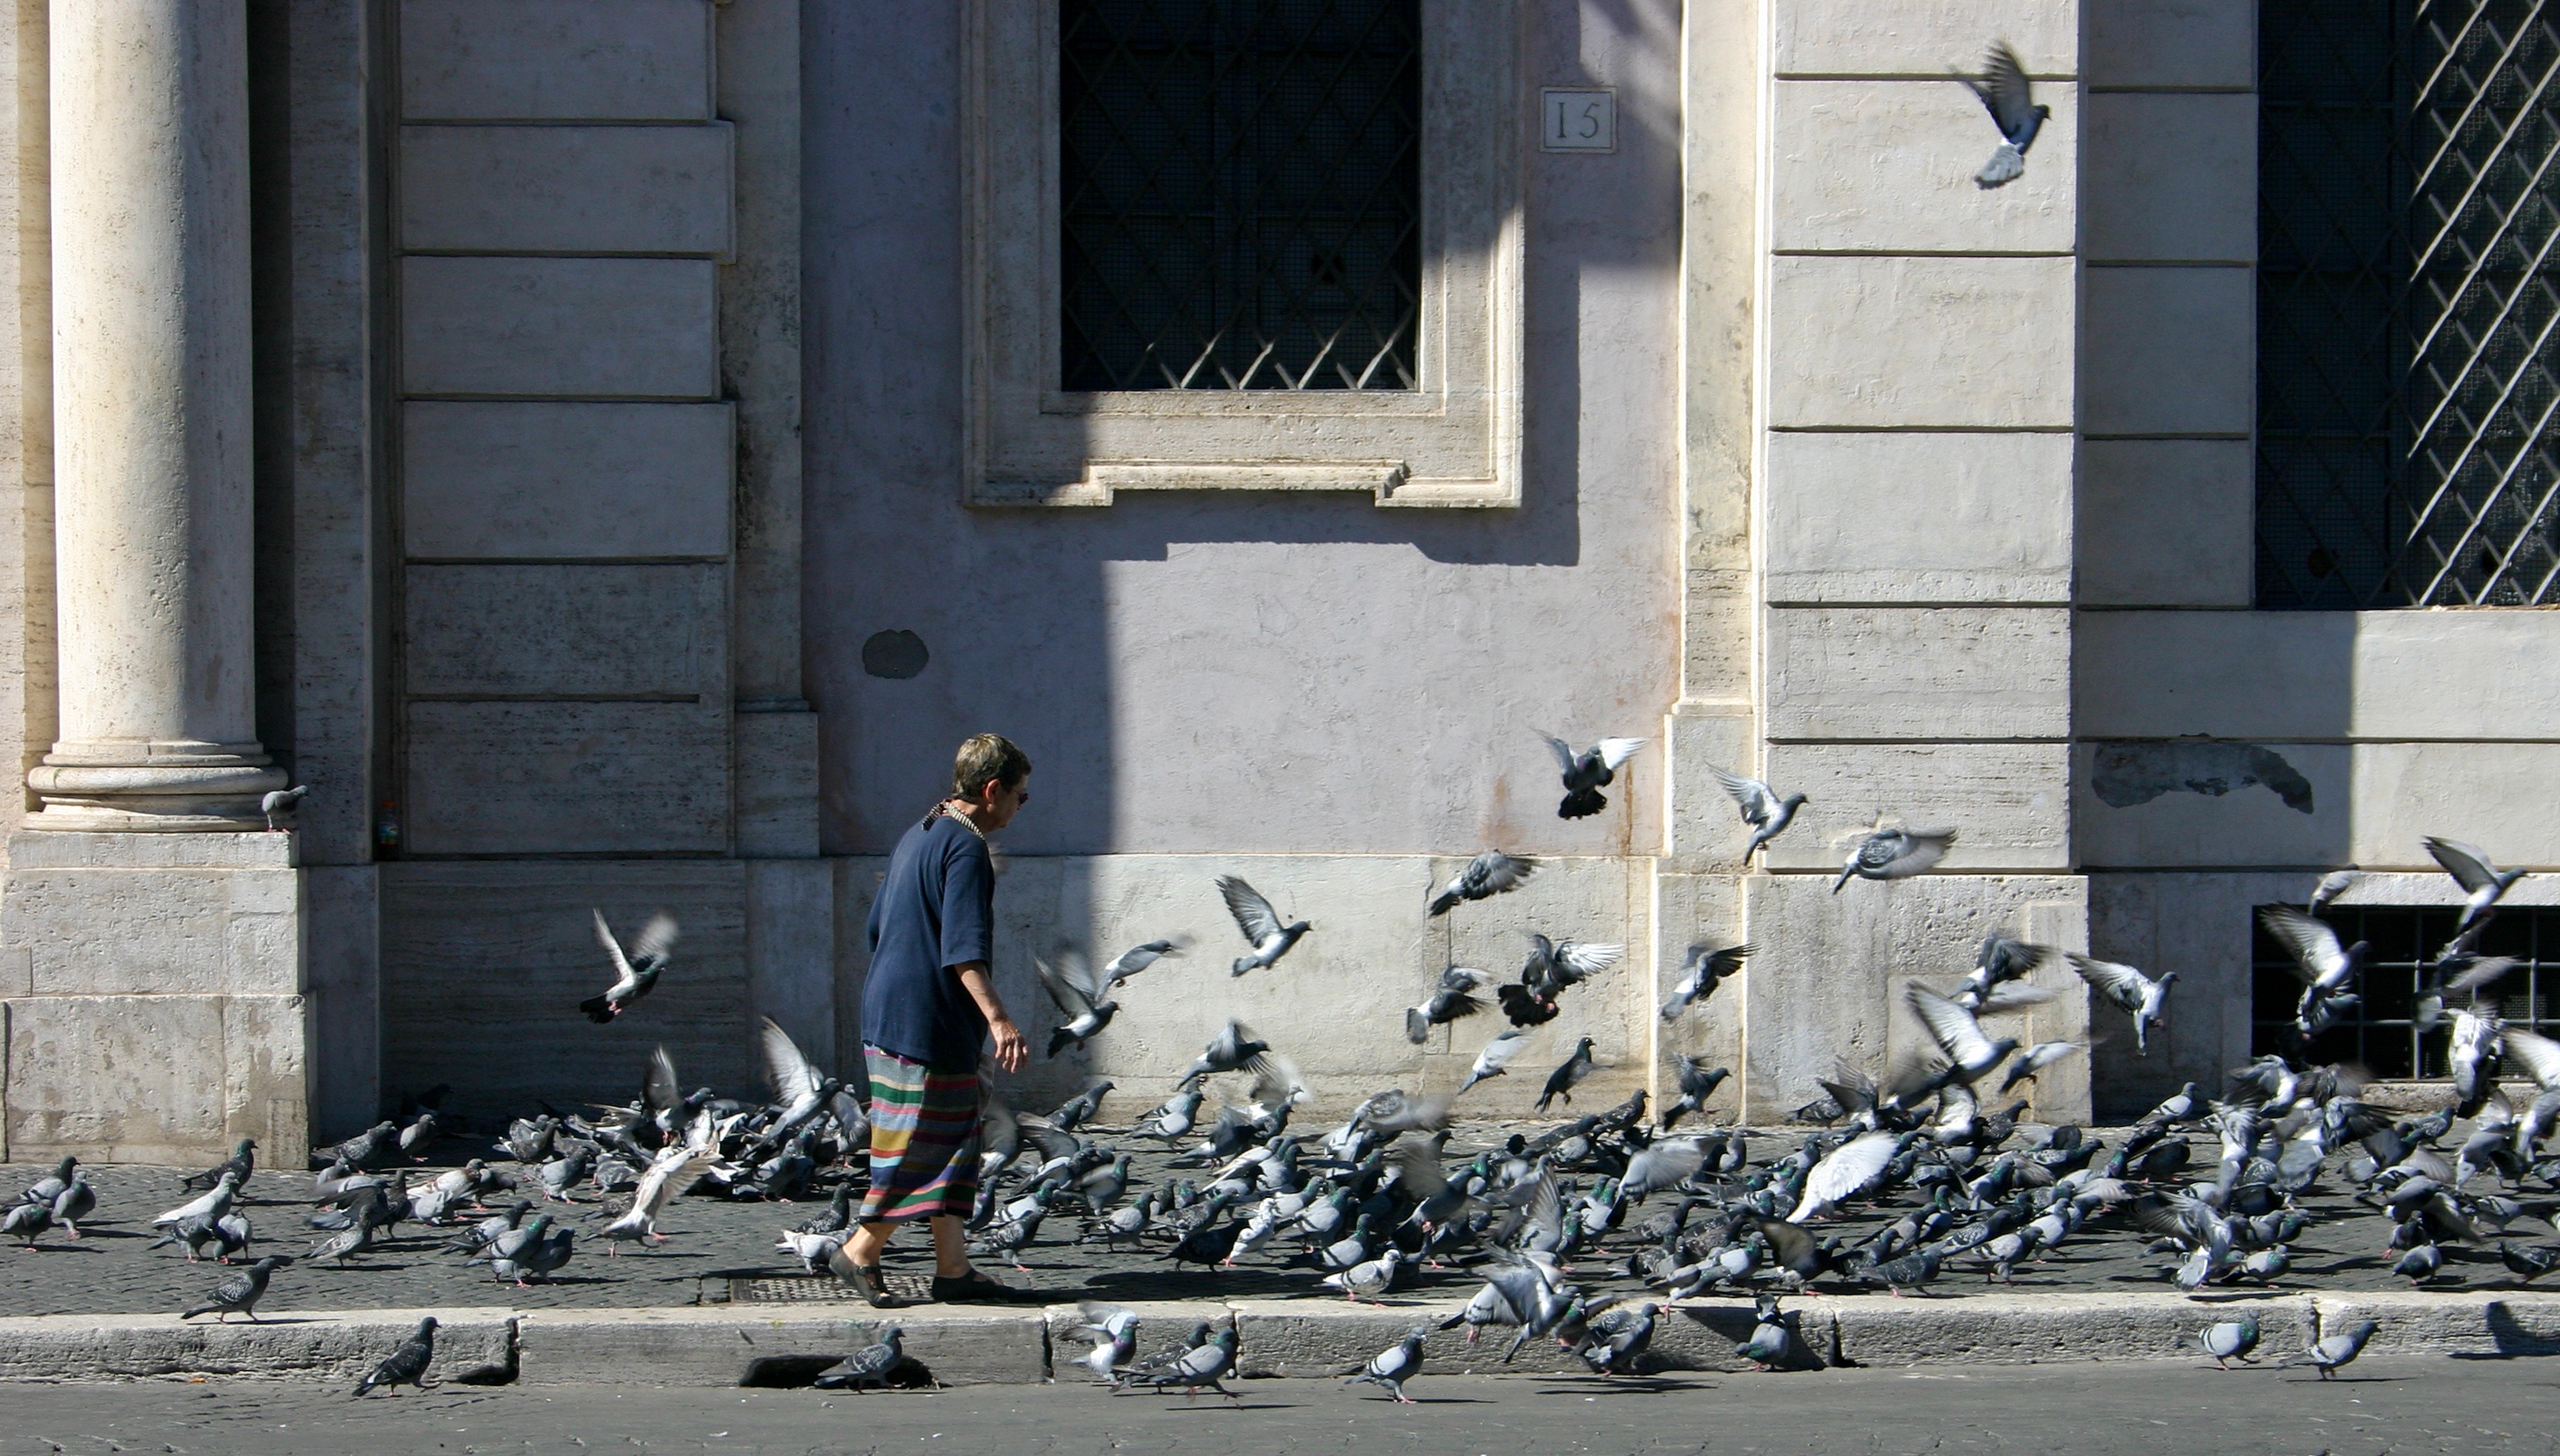
pedestrian, architecture, woman, road, street, city, crowd, statue, italy, pigeons, rome, infrastructure, urban area, human settlement